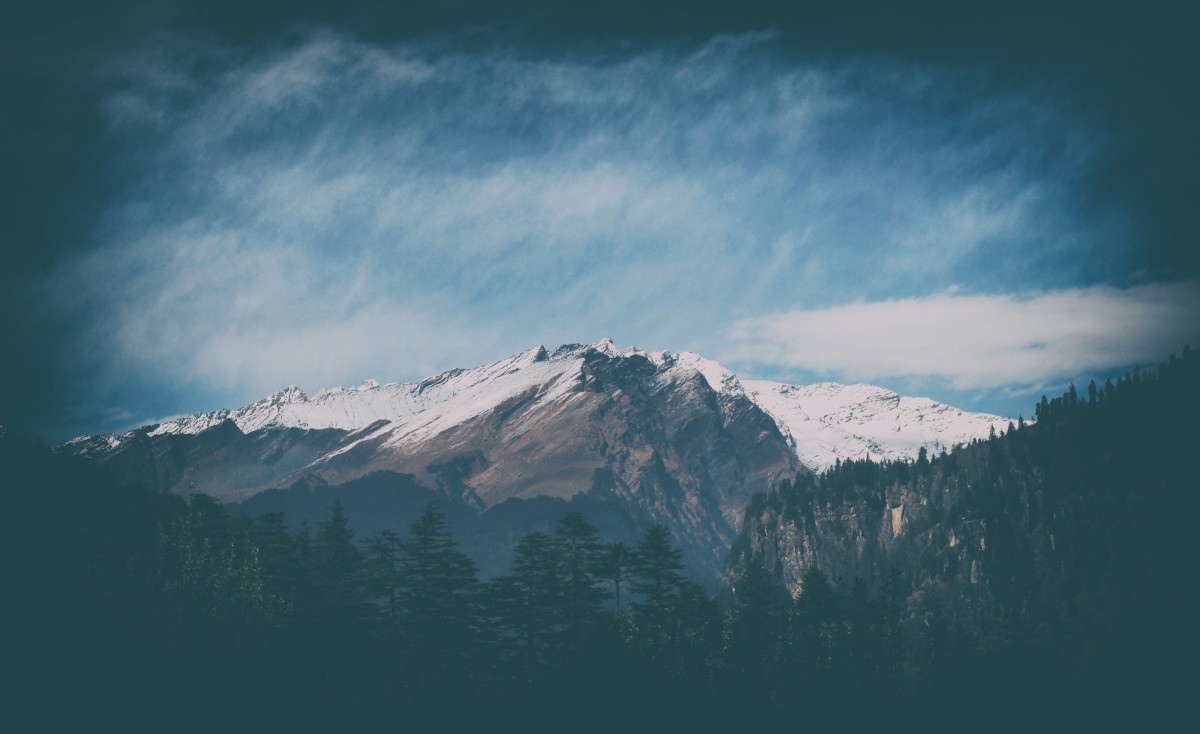
Tags: horizon, snow, cloud, sky, mist, dawn, atmosphere, mountain range, weather, alps, plateau, landform, meteorological phenomenon, geographical feature, atmospheric phenomenon